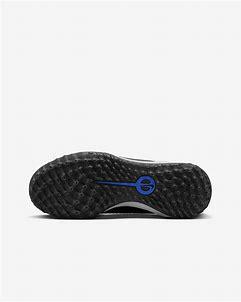
Brand: Nike
Model: Jr Tiempo Legend 10 Academy